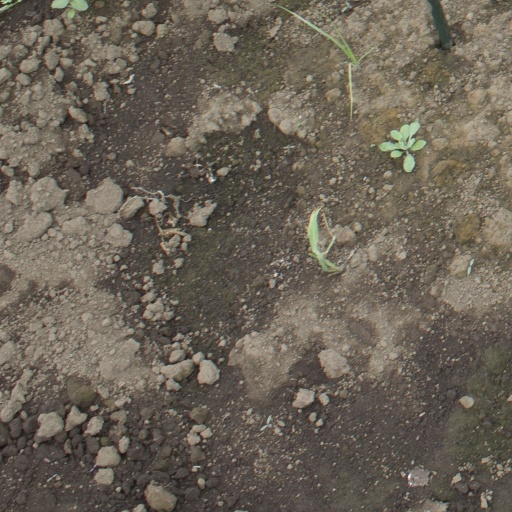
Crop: soybean